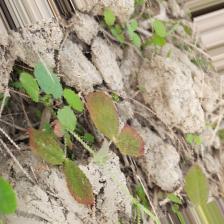
Label: Lentil Rust